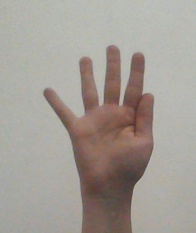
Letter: sheen